George Fowler Hastings

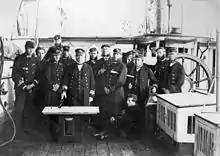
Admiral Hastings, centre, with officers of , on the Pacific Station

Hastings was promoted to commander on 30 June 1838, and was appointed to the Coastguard